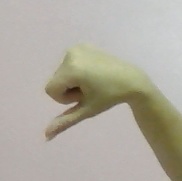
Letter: waw